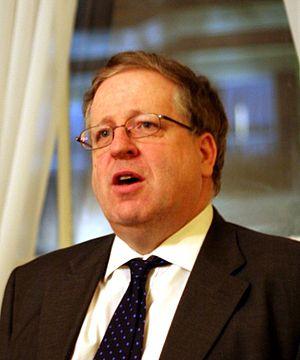
Cette liste présente les 650 membres de la 55ᵉ législature de la Chambre des communes du Royaume-Uni au moment de leur élection le 6 mai 2010 lors des élections générales britanniques de 2010. Elle présente les élus par circonscriptions.